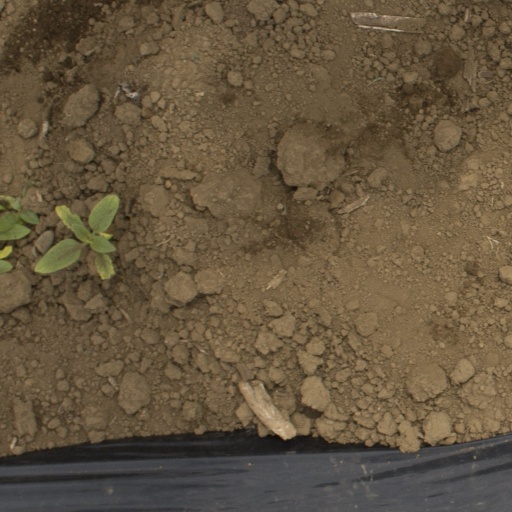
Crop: Jerusalem artichoke